Bagpipes

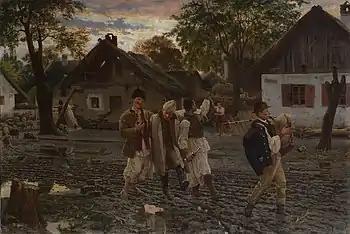
"Happy Brothers" by Uroš Predić (1887)

As Western classical music developed, both in terms of musical sophistication and instrumental technology, bagpipes in many regions fell out of favour because of their limited range and function. This triggered a long, slow decline that continued, in most cases, into the 20th century.